Felipe Massa

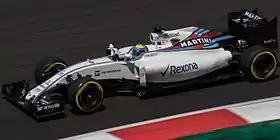
Massa driving for Williams at the 2016 Malaysian Grand Prix

Massa's season started strongly, with a fourth-place finish in Australia. After some further strong results in Malaysia and China, Massa had troubles in the next stage of the season. He suffered from mechanical issues both on the grid in Bahrain and in qualifying in Canada, meaning he had to fight from towards the back on each occasion, albeit eventually finishing both races in the points.